Vít Kopřiva

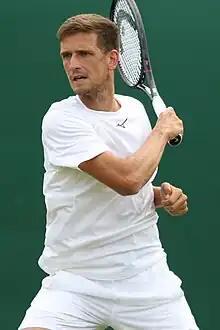
Kopřiva at the 2023 Wimbledon Championships

Vít Kopřiva (born 15 June 1997) is a Czech professional tennis player who competes on the ATP Challenger Tour. He has a career-high ATP singles ranking of No. 78 achieved on 30 June 2025. He also has a career-high doubles ranking of No. 261 achieved on 17 October 2022. He is currently the No. 4 Czech player.